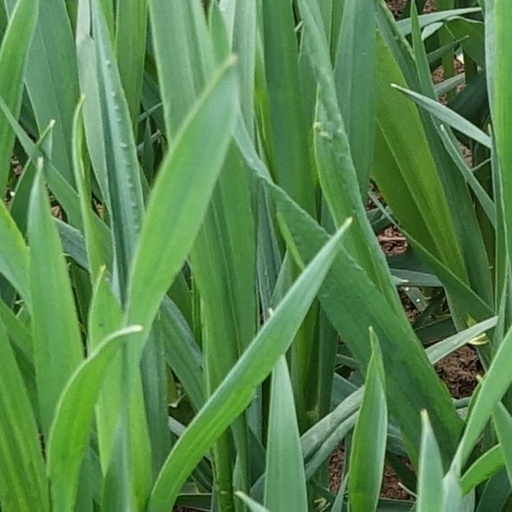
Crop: wheat